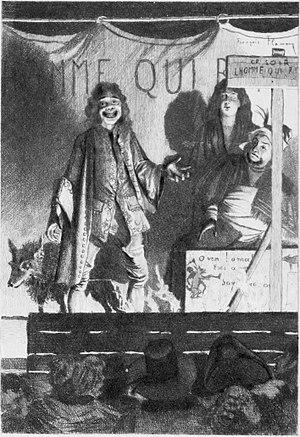
L'Homme qui rit est un roman philosophique de Victor Hugo publié en avril 1869 dont l’action se déroule dans l’Angleterre de la fin du XVIIᵉ et du début du XVIIIᵉ siècle. Il est notamment célèbre pour la figure mutilée dans un rire permanent de son héros qui a fortement inspiré le monde littéraire et cinématographique.